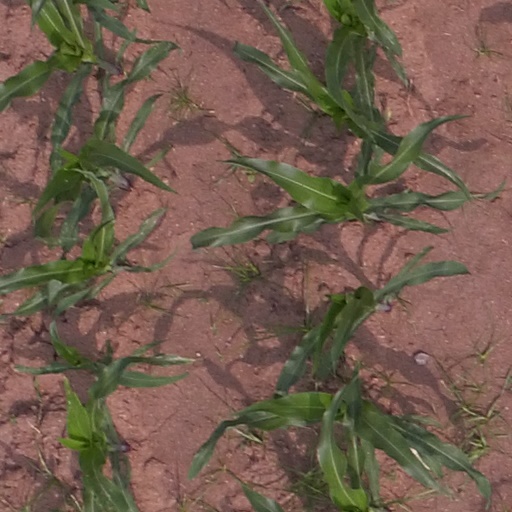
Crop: maize; corn